Sherlock Holmes Museum

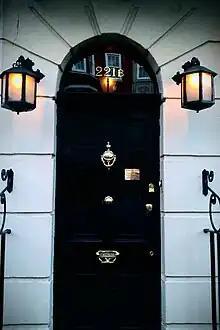
221 B front view

Jean Conan Doyle made clear her lack of enthusiasm for the museum when she was asked about it. She was very much against the idea of suggesting that her father's creation was a real person and knew that the presence of the museum would reinforce the idea in the minds of many that Holmes had really existed. This idea was strengthened further by the presence of a commemorative blue plaque on the outside that states the years of Holmes's supposed residency. However, Dame Jean Conan Doyle lent her support to the Sherlock Holmes Museum in Switzerland by attending its opening in 1991. Dame Jean was offered the opportunity to create a room in the London museum dedicated to her father, but this offer was refused, and since then the last remaining possessions of Sir Arthur Conan Doyle have been sold off at auction.